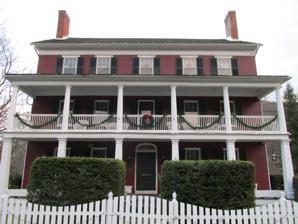
Building: Merrell Tavern
Country: United States of America
Year built: 1794
United States historic place Merrell Tavern U.S. National Register of Historic Places U.S. Historic district Contributing property Merrell Inn Show map of Massachusetts Show map of the United States Location 1565 Pleasant St., South Lee, Massachusetts Coordinates 42°16′36″N 73°16′59″W / 42.27667°N 73.28306°W / 42.27667; -73.28306 Area 1 acre (0.40 ha) Built 1794 ( 1794 ) Architectural style Greek Revival, Federal Part of South Lee Historic District ( ID99000237 ) NRHP reference No. 72000136 Significant dates Added to NRHP February 23, 1972 Designated CP February 18, 1999 The Merrell Tavern , known more recently as the Merrell Inn , is a historic tavern at 1565 Pleasant Street ( Massachusetts Route 102 ) in South Lee, Massachusetts .  Built in 1794 as a residence, it has served for most of two centuries as a local traveler's accommodation, and retains fine Federal period architectural details.  It was added to the National Register of Historic Places in 1972. It continues to serve its historic function, and is now operated as a bed and breakfast inn. Description and history The Merrell Tavern is located on the south side of Pleasant Street, near the western end of the roughly linear village.  It is a 3 + 1 ⁄ 2 -story wood-frame structure, five bays wide, with a gable roof and brick sidewalls.  The main facade is covered by a two-story porch extending across its full width.  The porch is supported by tapered square columns on the first level, and round Doric columns on the second. The tavern was built as a residence in 1794 by Joseph Whiton, a local militia commander.  It was one of the first brick houses of the Federal period in the region, with some of its design elements taken from the published drawings of Asher Benjamin .  It was acquired in 1815 by the Merrell family, who would operate it has a tavern for over a century.  The Merrells enlarged the building, adding its third story ballroom and its two-story porch in 1838.  The inn's taproom is remarkably well-preserved, with nearly all of its original features intact, including painted oak graining. The inn was acquired in the 20th century by the Society for the Preservation of New England Antiquities (now Historic New England , or HNE), which operated it as one of its museum properties for a time.  It has since been sold into private ownership, with preservation easements held by HNE. See also National Register of Historic Places listings in Berkshire County, Massachusetts References